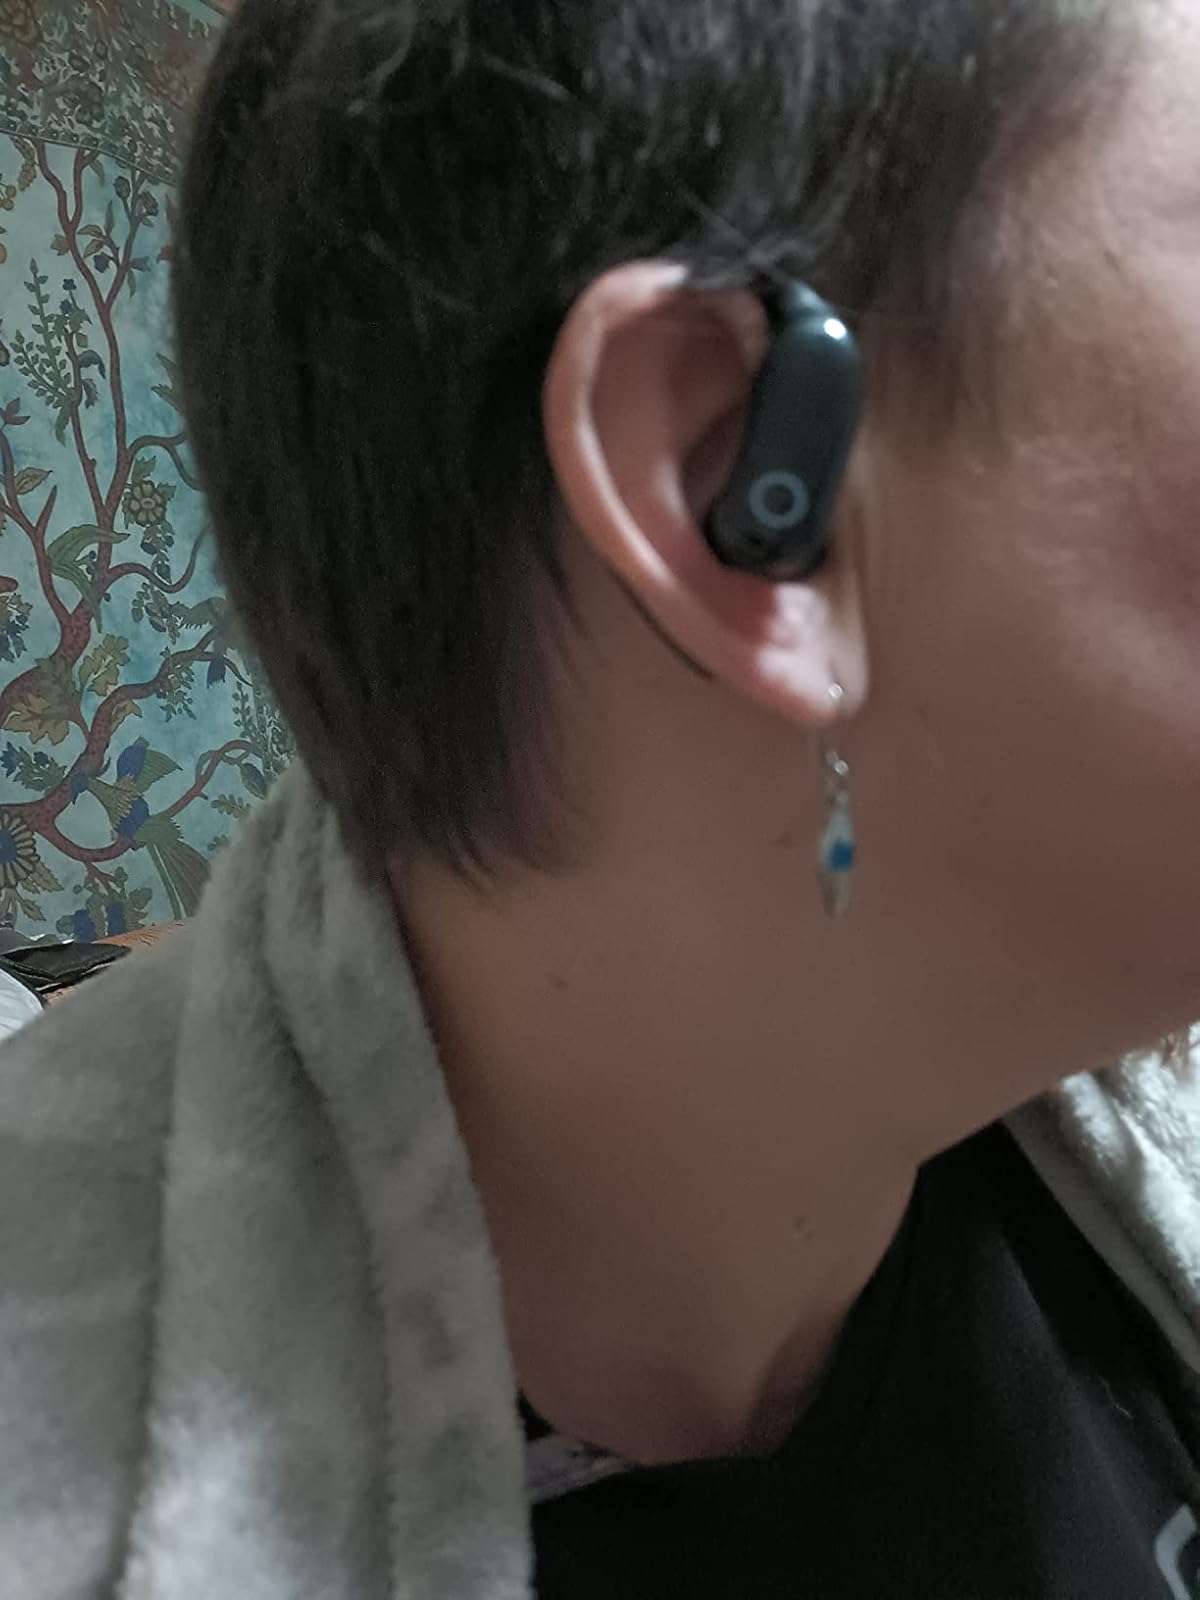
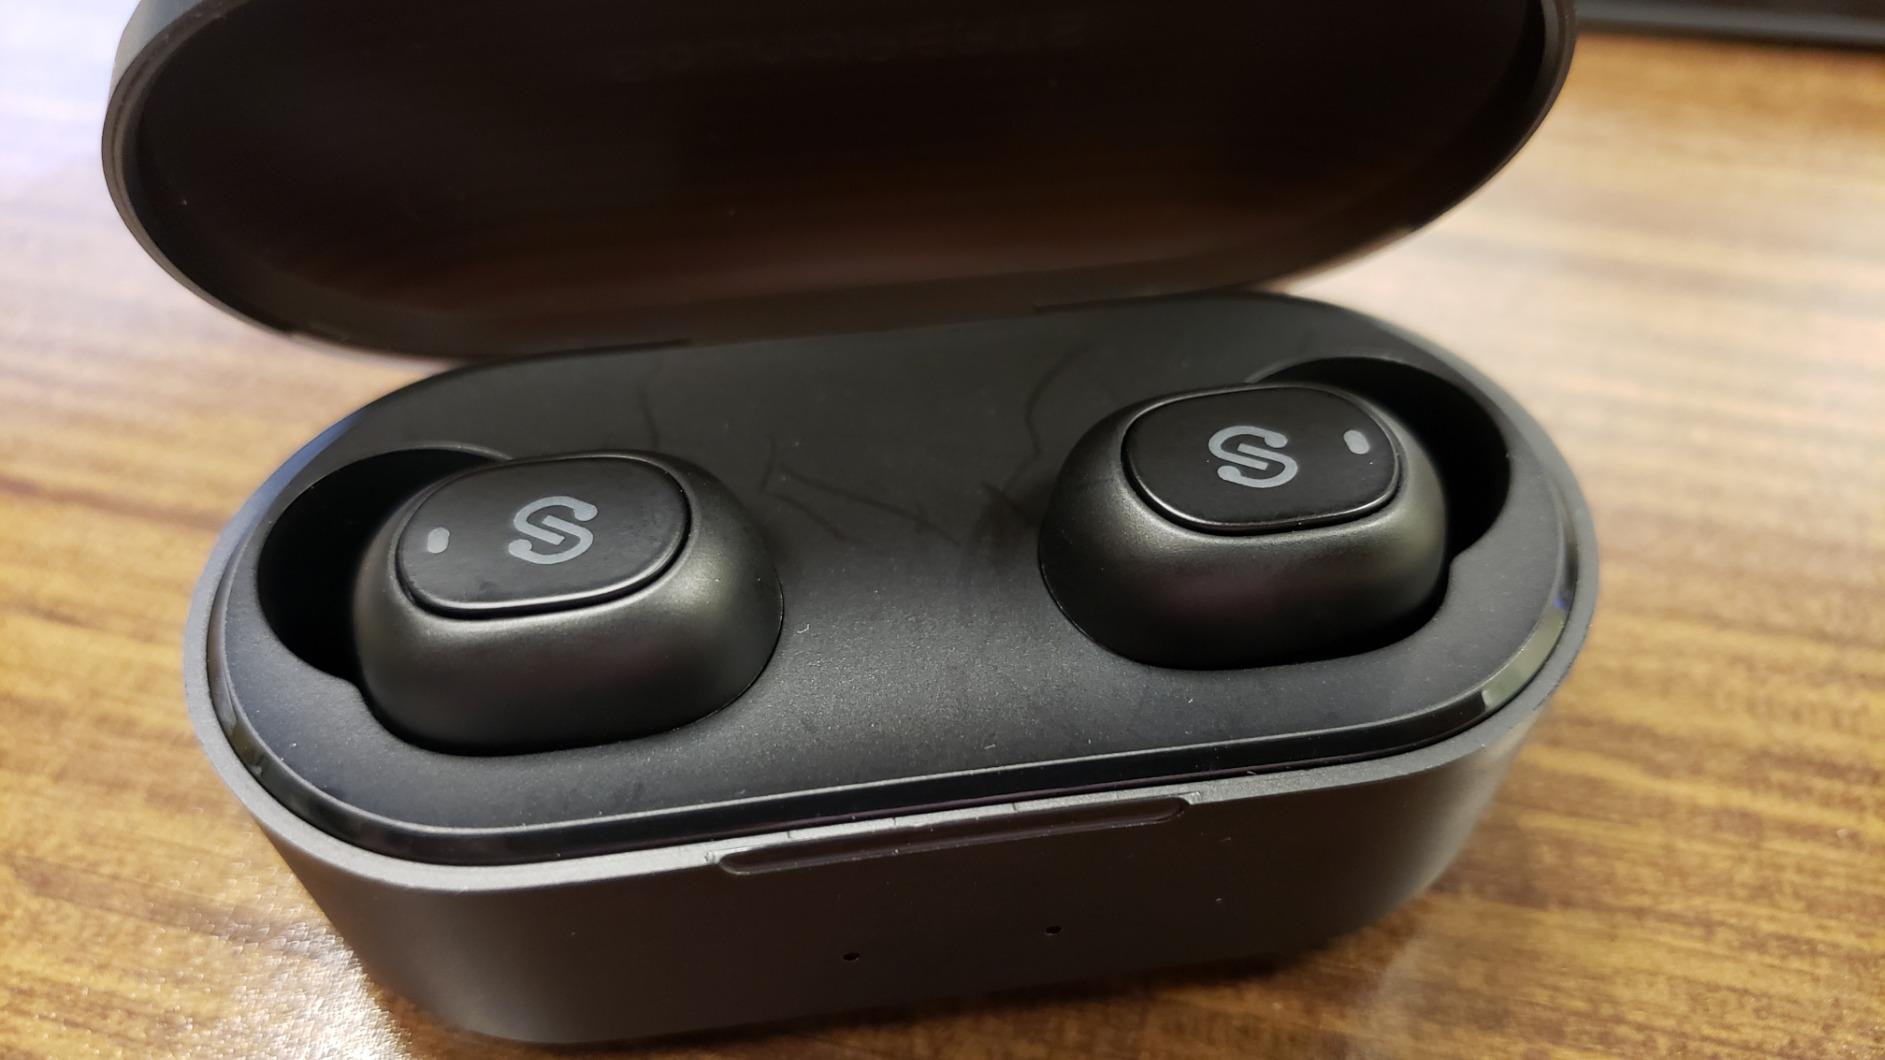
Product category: earbuds
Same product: no